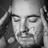
Emotion: neutral